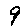
Label: 9